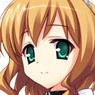
Portrait style: Anime Portrait